Tim Rogers (writer)

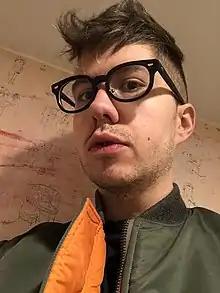
Rogers in 2018

William Timothy Rogers Jr. (born June 7, 1979) is an American video game journalist, developer, and video essayist. His work is associated with mid-2000s New Games Journalism, a style of video game journalism that emphasizes the author's subjective and personal experiences in relation to the game world. "The Guardian" cited his 2005 opinion piece "Dreaming in an Empty Room: A Defense of "Metal Gear Solid 2"" as a core example of the genre. Rogers is additionally known for his hyper-articulate writing style and his video game reviews website "ActionButton.net". He has also written for "Next Generation", "GamesTM", "Play", "Game Developer", and "Kotaku". He later edited videos for "Kotaku" before resigning from the site and becoming an independent YouTuber.